Charles William Eliot

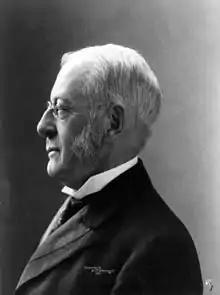
Eliot 1904

Charles William Eliot (March 20, 1834 – August 22, 1926) was an American academic who was president of Harvard University from 1869 to 1909, the longest term of any Harvard president. A member of the prominent Eliot family of Boston, he transformed Harvard from a respected provincial college into America's preeminent research university.